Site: brandenburg
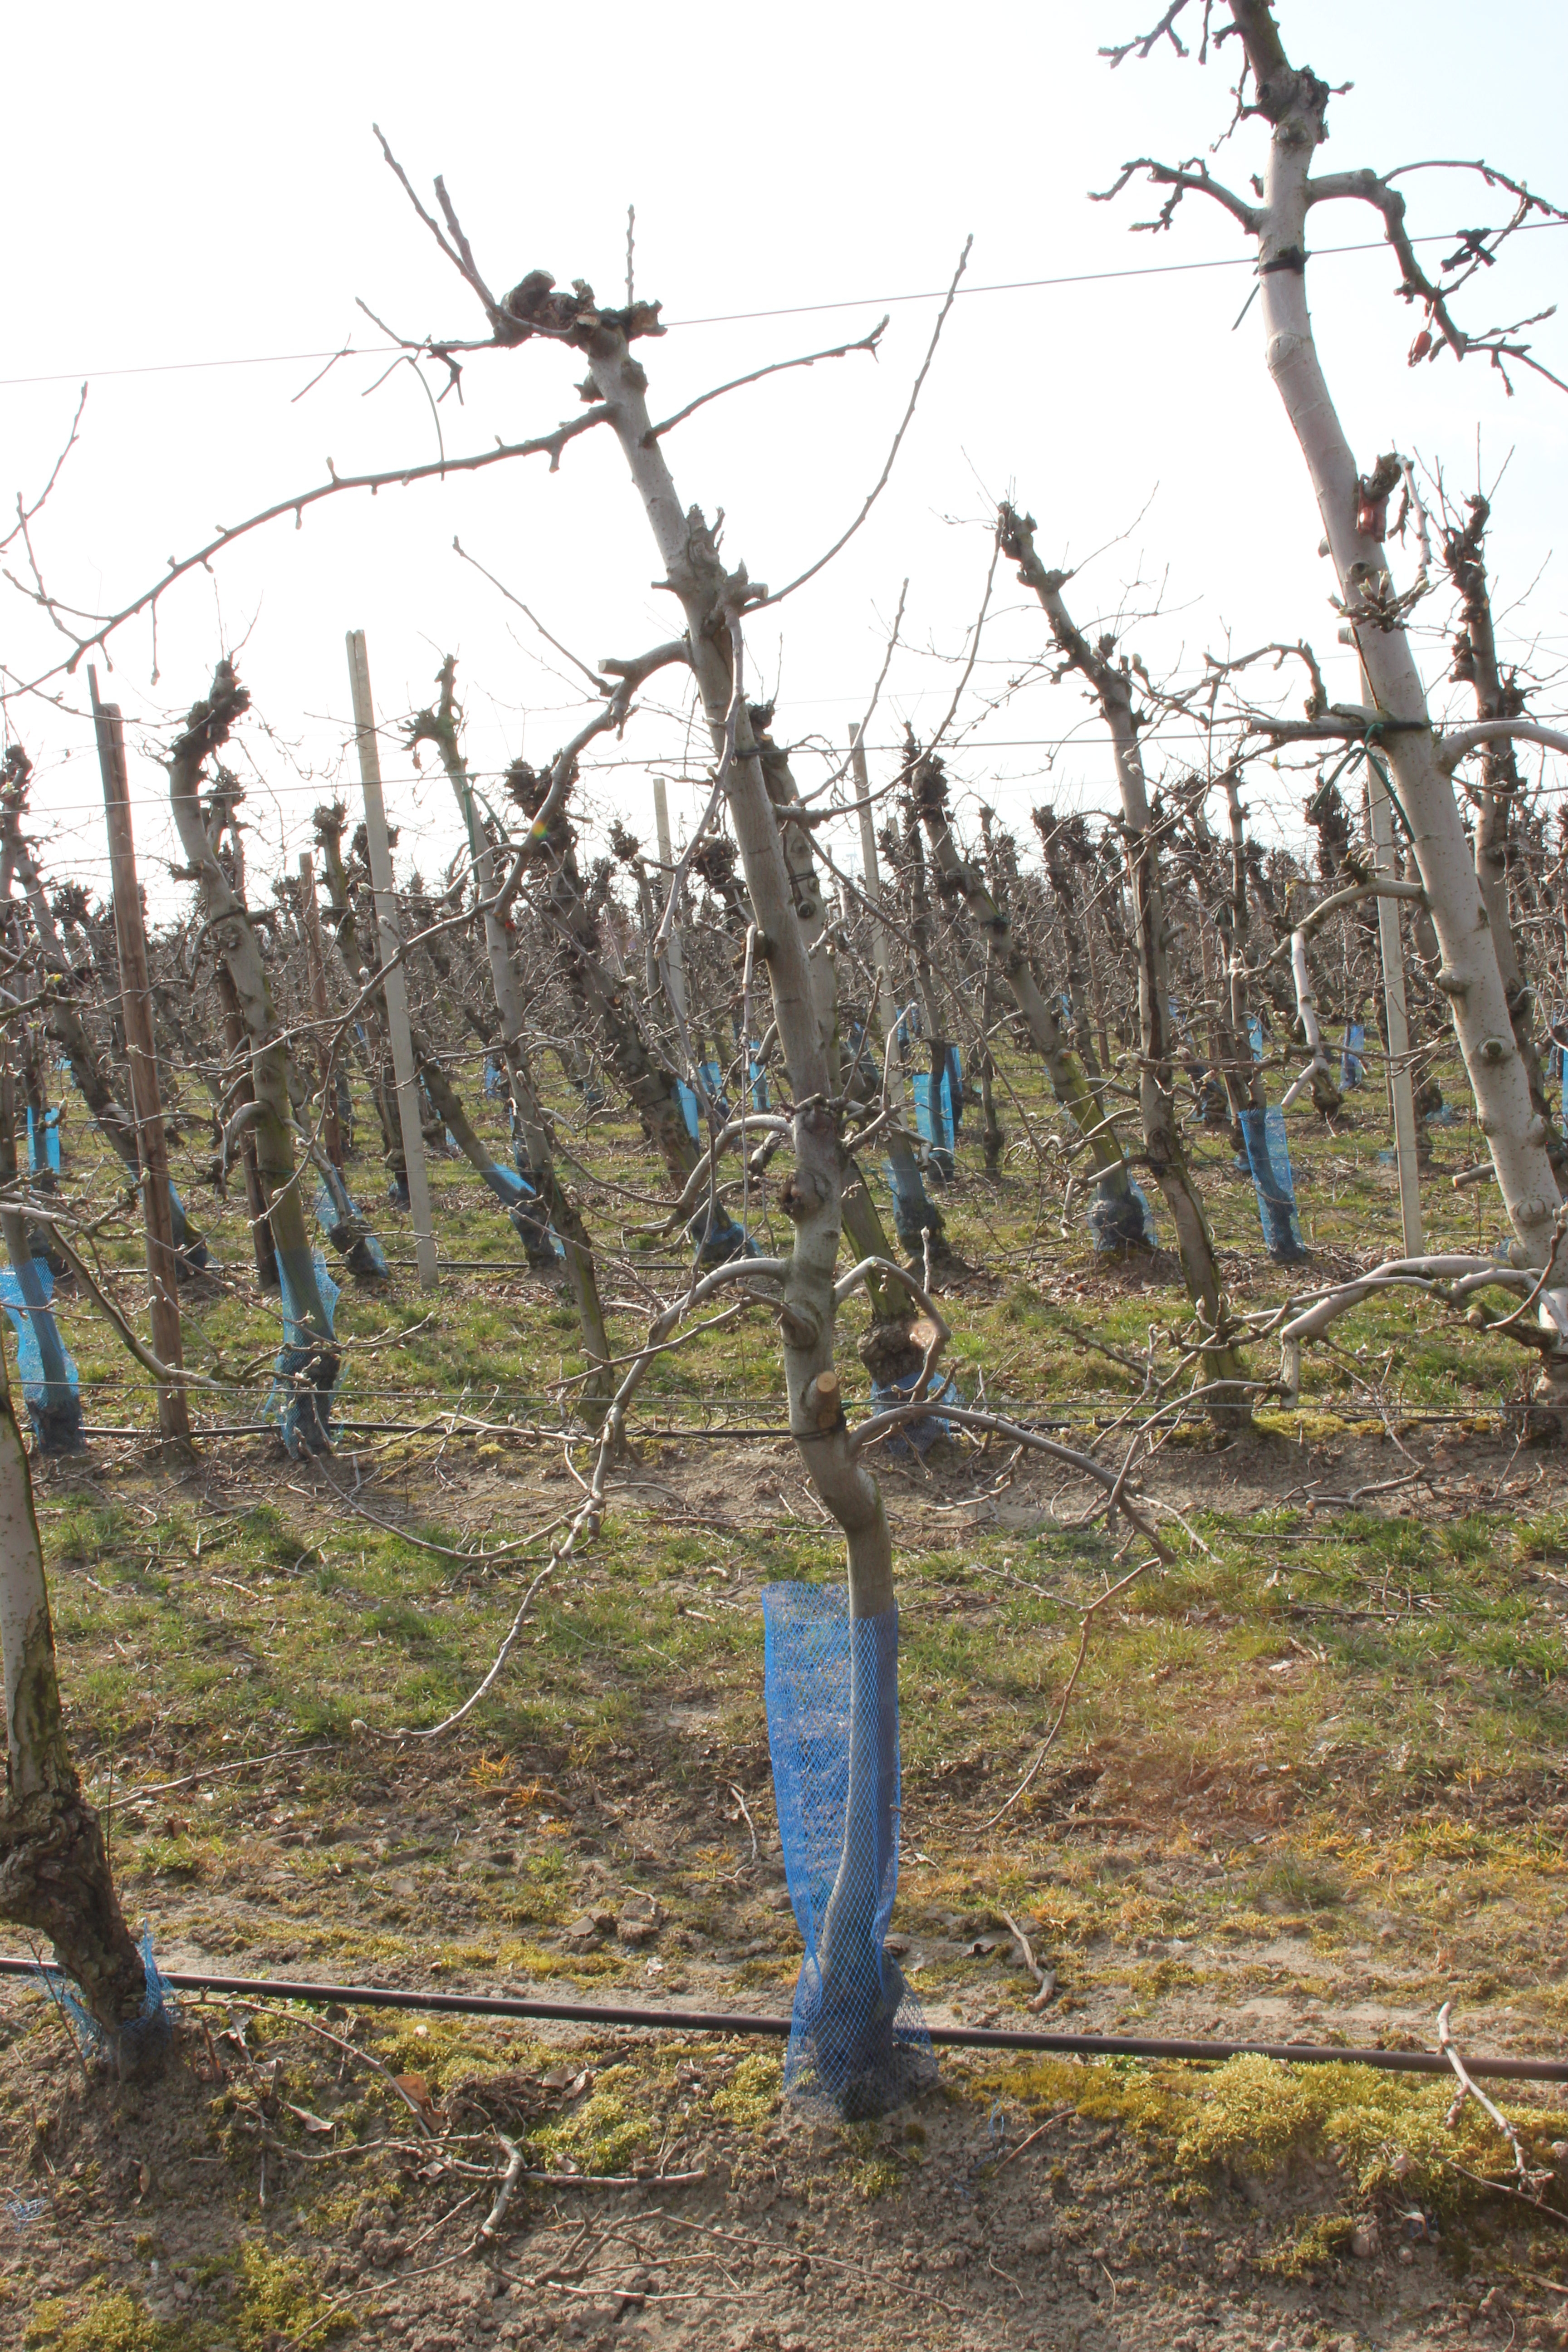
Growth stage (BBCH 03): Bud development